Lake Garda

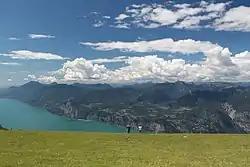
Lake Garda seen from Monte Baldo

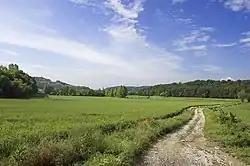
Moraine hills are typical of the southern part of Lake Garda.

The northern part of the lake is located in a depression that insinuates itself inside the Alps, while the southern part occupies an area of the upper Pianura Padana. The shape is typical of a moraine valley, probably having been formed under the action of a Paleolithic glacier. Although traces of the glacier's actions are evident today, in more recent years it has been hypothesised that the glacier occupied a previously existing depression, created by stream erosion 5 to 6 million years ago.